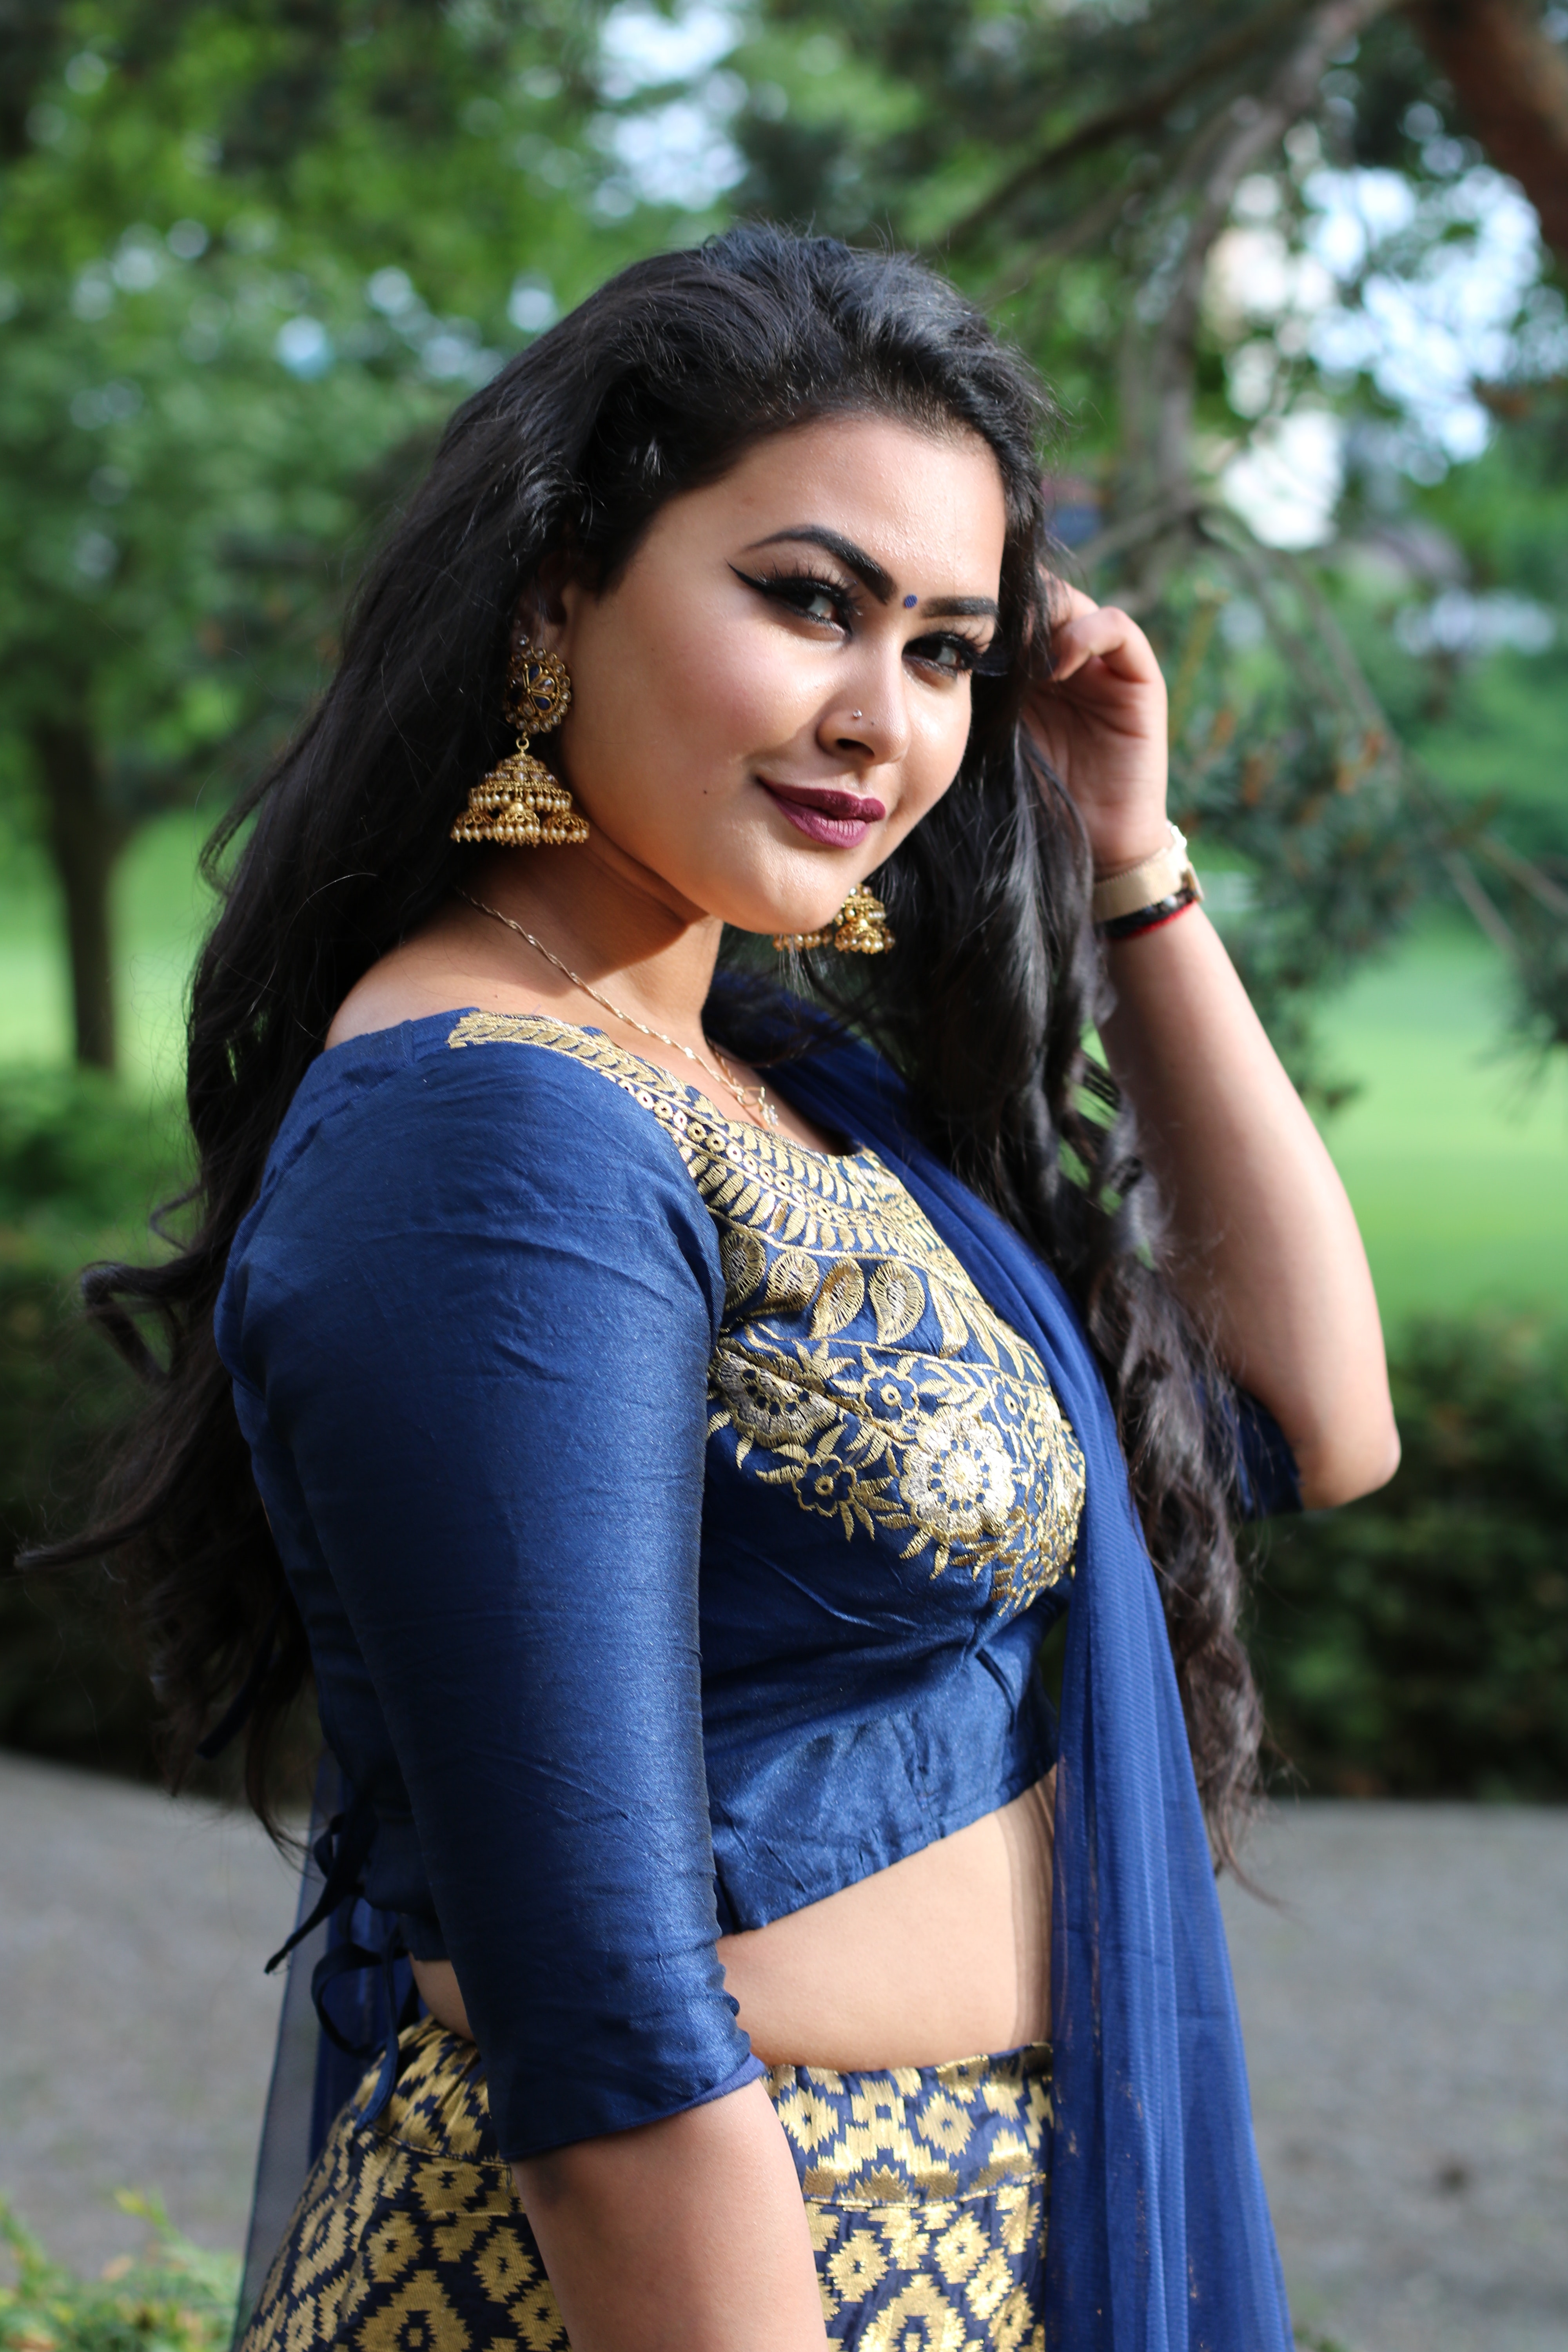
blue, abdomen, trunk, photo shoot, beauty, lady, girl, photography, black hair, long hair, navel, human body, model, smile, electric blue, sari, thigh, brown hair